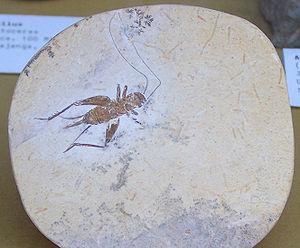
La formation Santana est une formation géologique datant du Crétacé inférieur où l'on trouve une accumulation de fossiles très bien préservés. La partie supérieure de la formation de Santana pourrait être datée de la base du Crétacé supérieur.